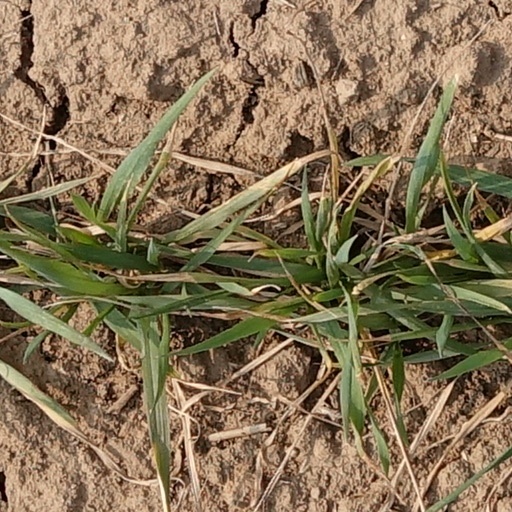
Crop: wheat